George III, Prince of Anhalt-Dessau

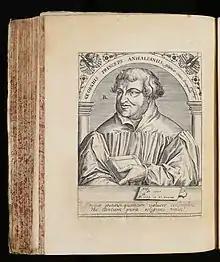

He was mainly brought up with his brothers John V and Joachim I by his devout mother. After the death of his father in 1516, he inherited Anhalt-Dessau as a co-ruler with his brothers (at first with their mother serving as regent).